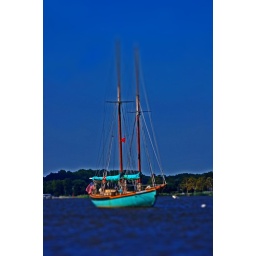
sky blue sailboat in blue sail boat skies tiltshift